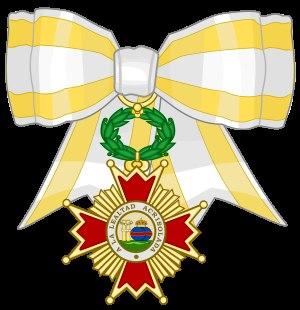
Anne Hidalgo, née le 19 juin 1959 à San Fernando, est une femme politique française possédant également la nationalité espagnole.